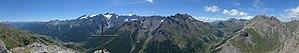
Panorama vers les Écrins depuis l'Aiguillette du Lauzet.
L'aiguillette du Lauzet est un sommet qui se situe dans les Hautes-Alpes, sur la commune du Monêtier-les-bains, et domine le hameau du Lauzet. Elle culmine à 2 717 m d'altitude et est réputée pour sa via ferrata.